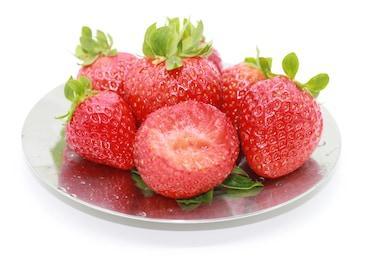
Label: Strawberry